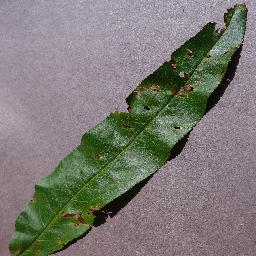
Label: Peach___Bacterial_spot